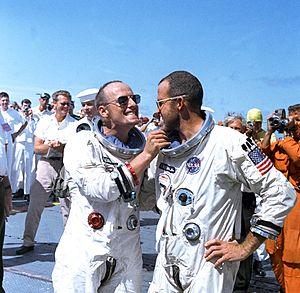
Leroy Gordon Cooper Jr., dit Gordon Cooper et surnommé Gordo, né le 6 mars 1927 à Shawnee et mort le 4 octobre 2004 à Ventura, est un ingénieur aérospatial américain, un pilote d'essai, un pilote de l'armée de l'air des États-Unis et le plus jeune des sept astronautes du programme Mercury qui inaugure les vols spatiaux avec équipage aux États-Unis.